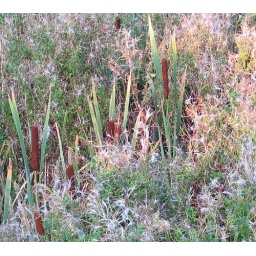
These plants flower in wet conditions. It is amazing how fast plant life can overtake a barren environment.